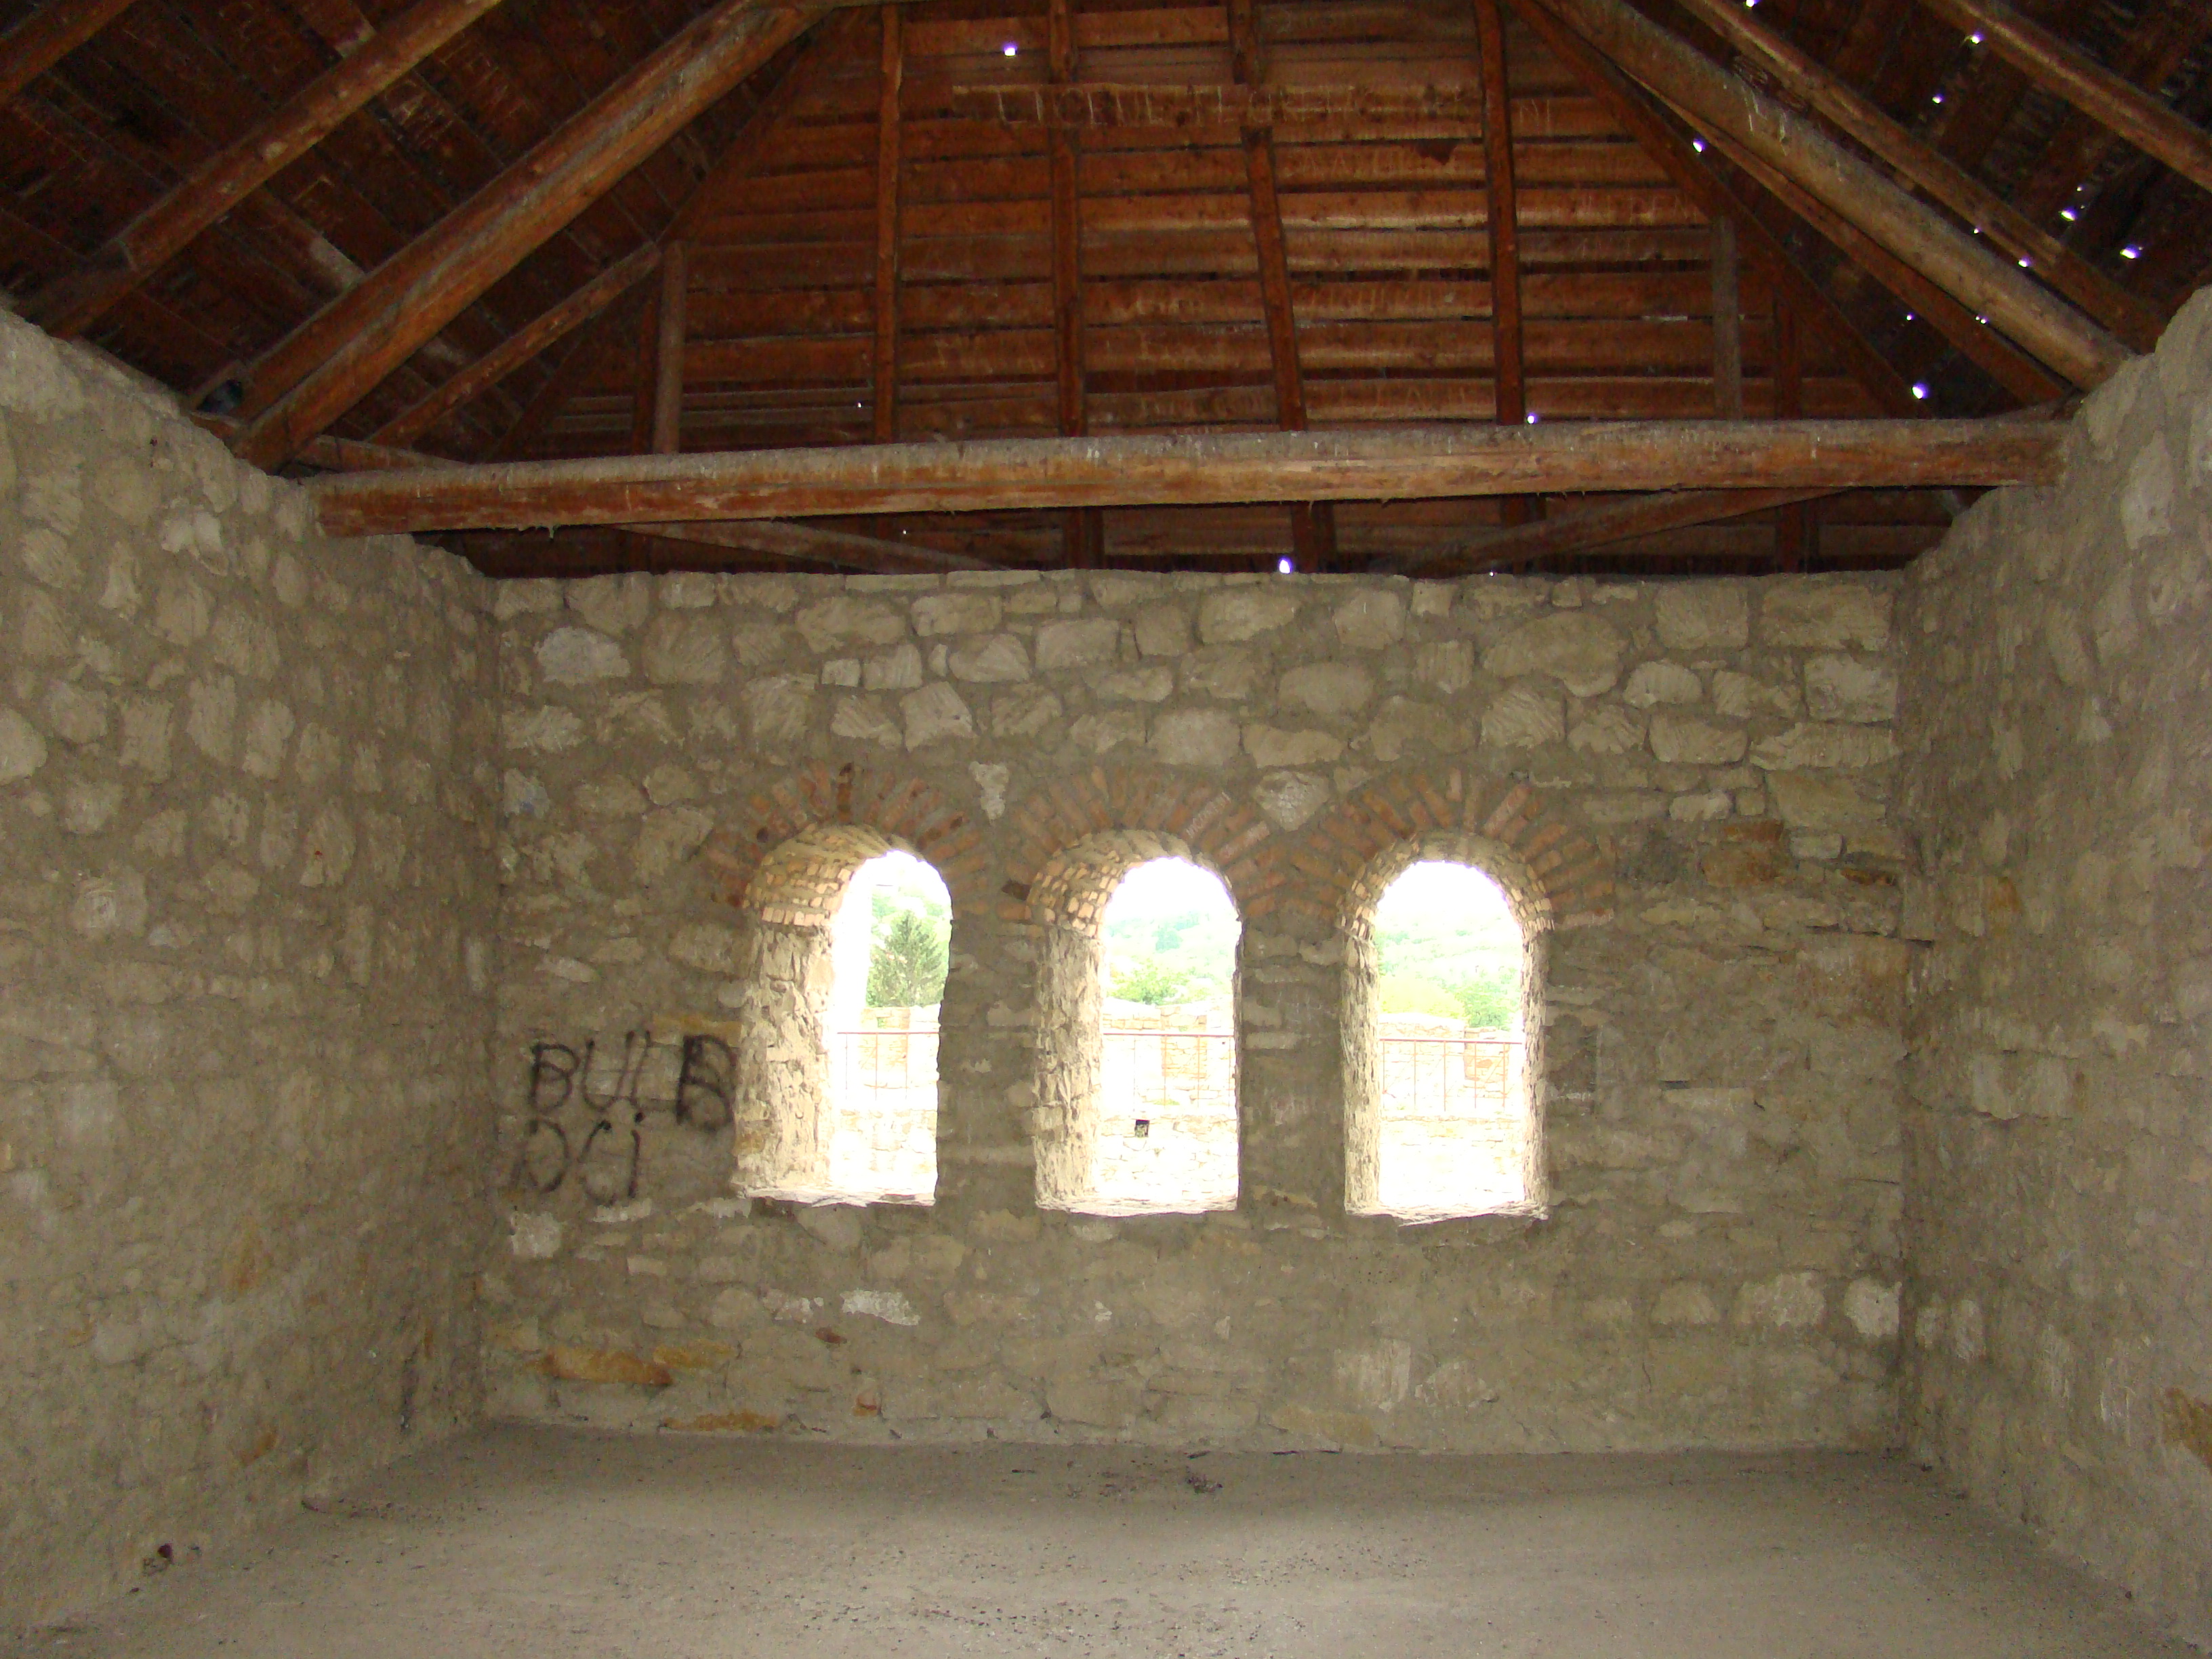
house, town, building, wall, travel, cottage, property, room, attic, sony, estate, log cabin, dsch9, moldova, soroca